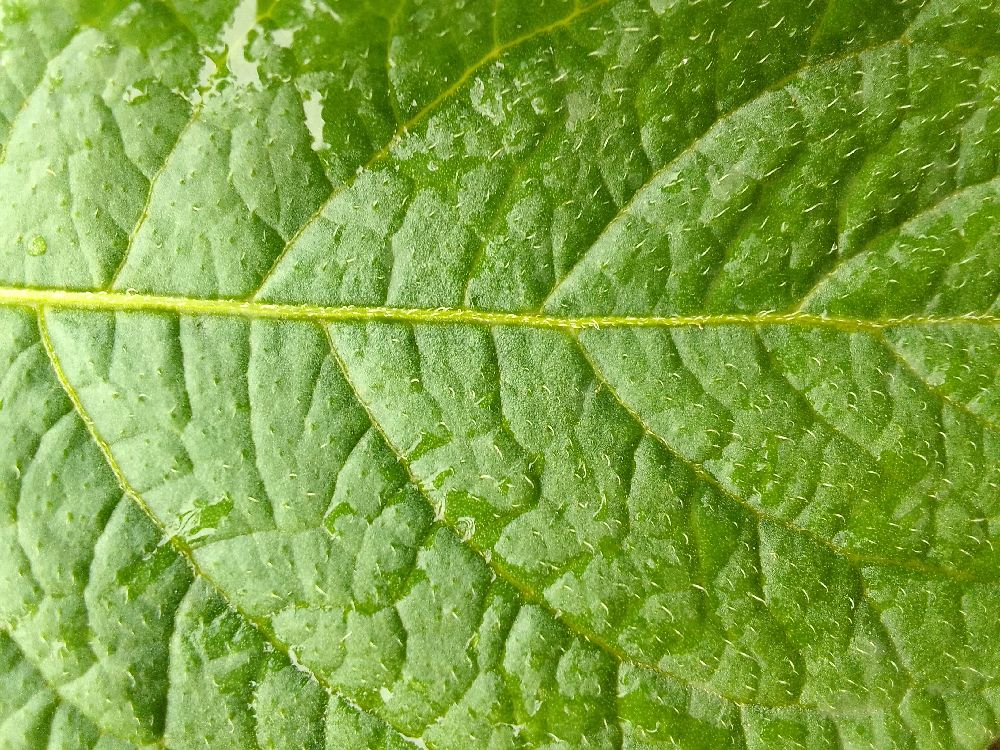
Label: Healthy